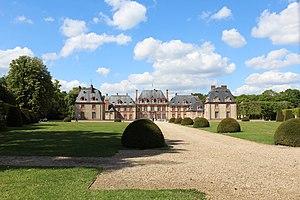
Château de Breteuil, Choisiel.